Curtiss Candy Company

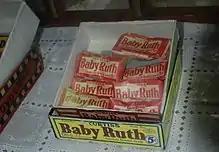
Box of Curtiss' candy bars at a general store in Portsmouth, North Carolina

The Curtiss Candy Company was an American confectionery brand and a former company based in Chicago, Illinois. It was founded in 1916 by Otto Schnering near Chicago, Illinois. Wanting a more "American-sounding" name (due to anti-German sentiment during World War I), Schnering named his company using his mother's maiden name.